Despréz (crater)

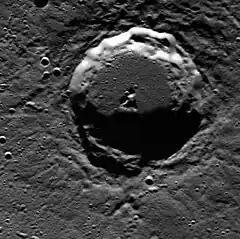
MESSENGER image of Despréz

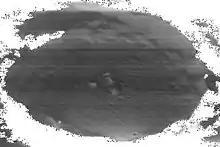
Oblique view of the crater's interior, illuminated by reflected light off the north wall

Despréz is a crater on Mercury with a diameter of 47.05 kilometers. Its name was adopted by the International Astronomical Union (IAU) in 1979. Despréz is named for the French composer Josquin des Prez, who lived from 1440 to 1521.